İstiklal Marşı

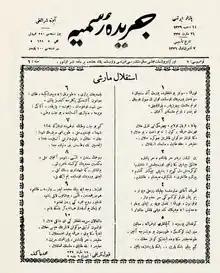
Dated copy of the original text that was released on March 21, 1921

"" is the national anthem of both the Republic of Turkey and the Turkish Republic of Northern Cyprus. It was officially adopted by the Grand National Assembly on 12 March 1921—two-and-a-half years before the 29 October 1923 establishment of the nation—both as a motivational musical saga for the troops fighting in the Turkish War of Independence, and as an aspirational anthem for a Republic that was yet to be established.